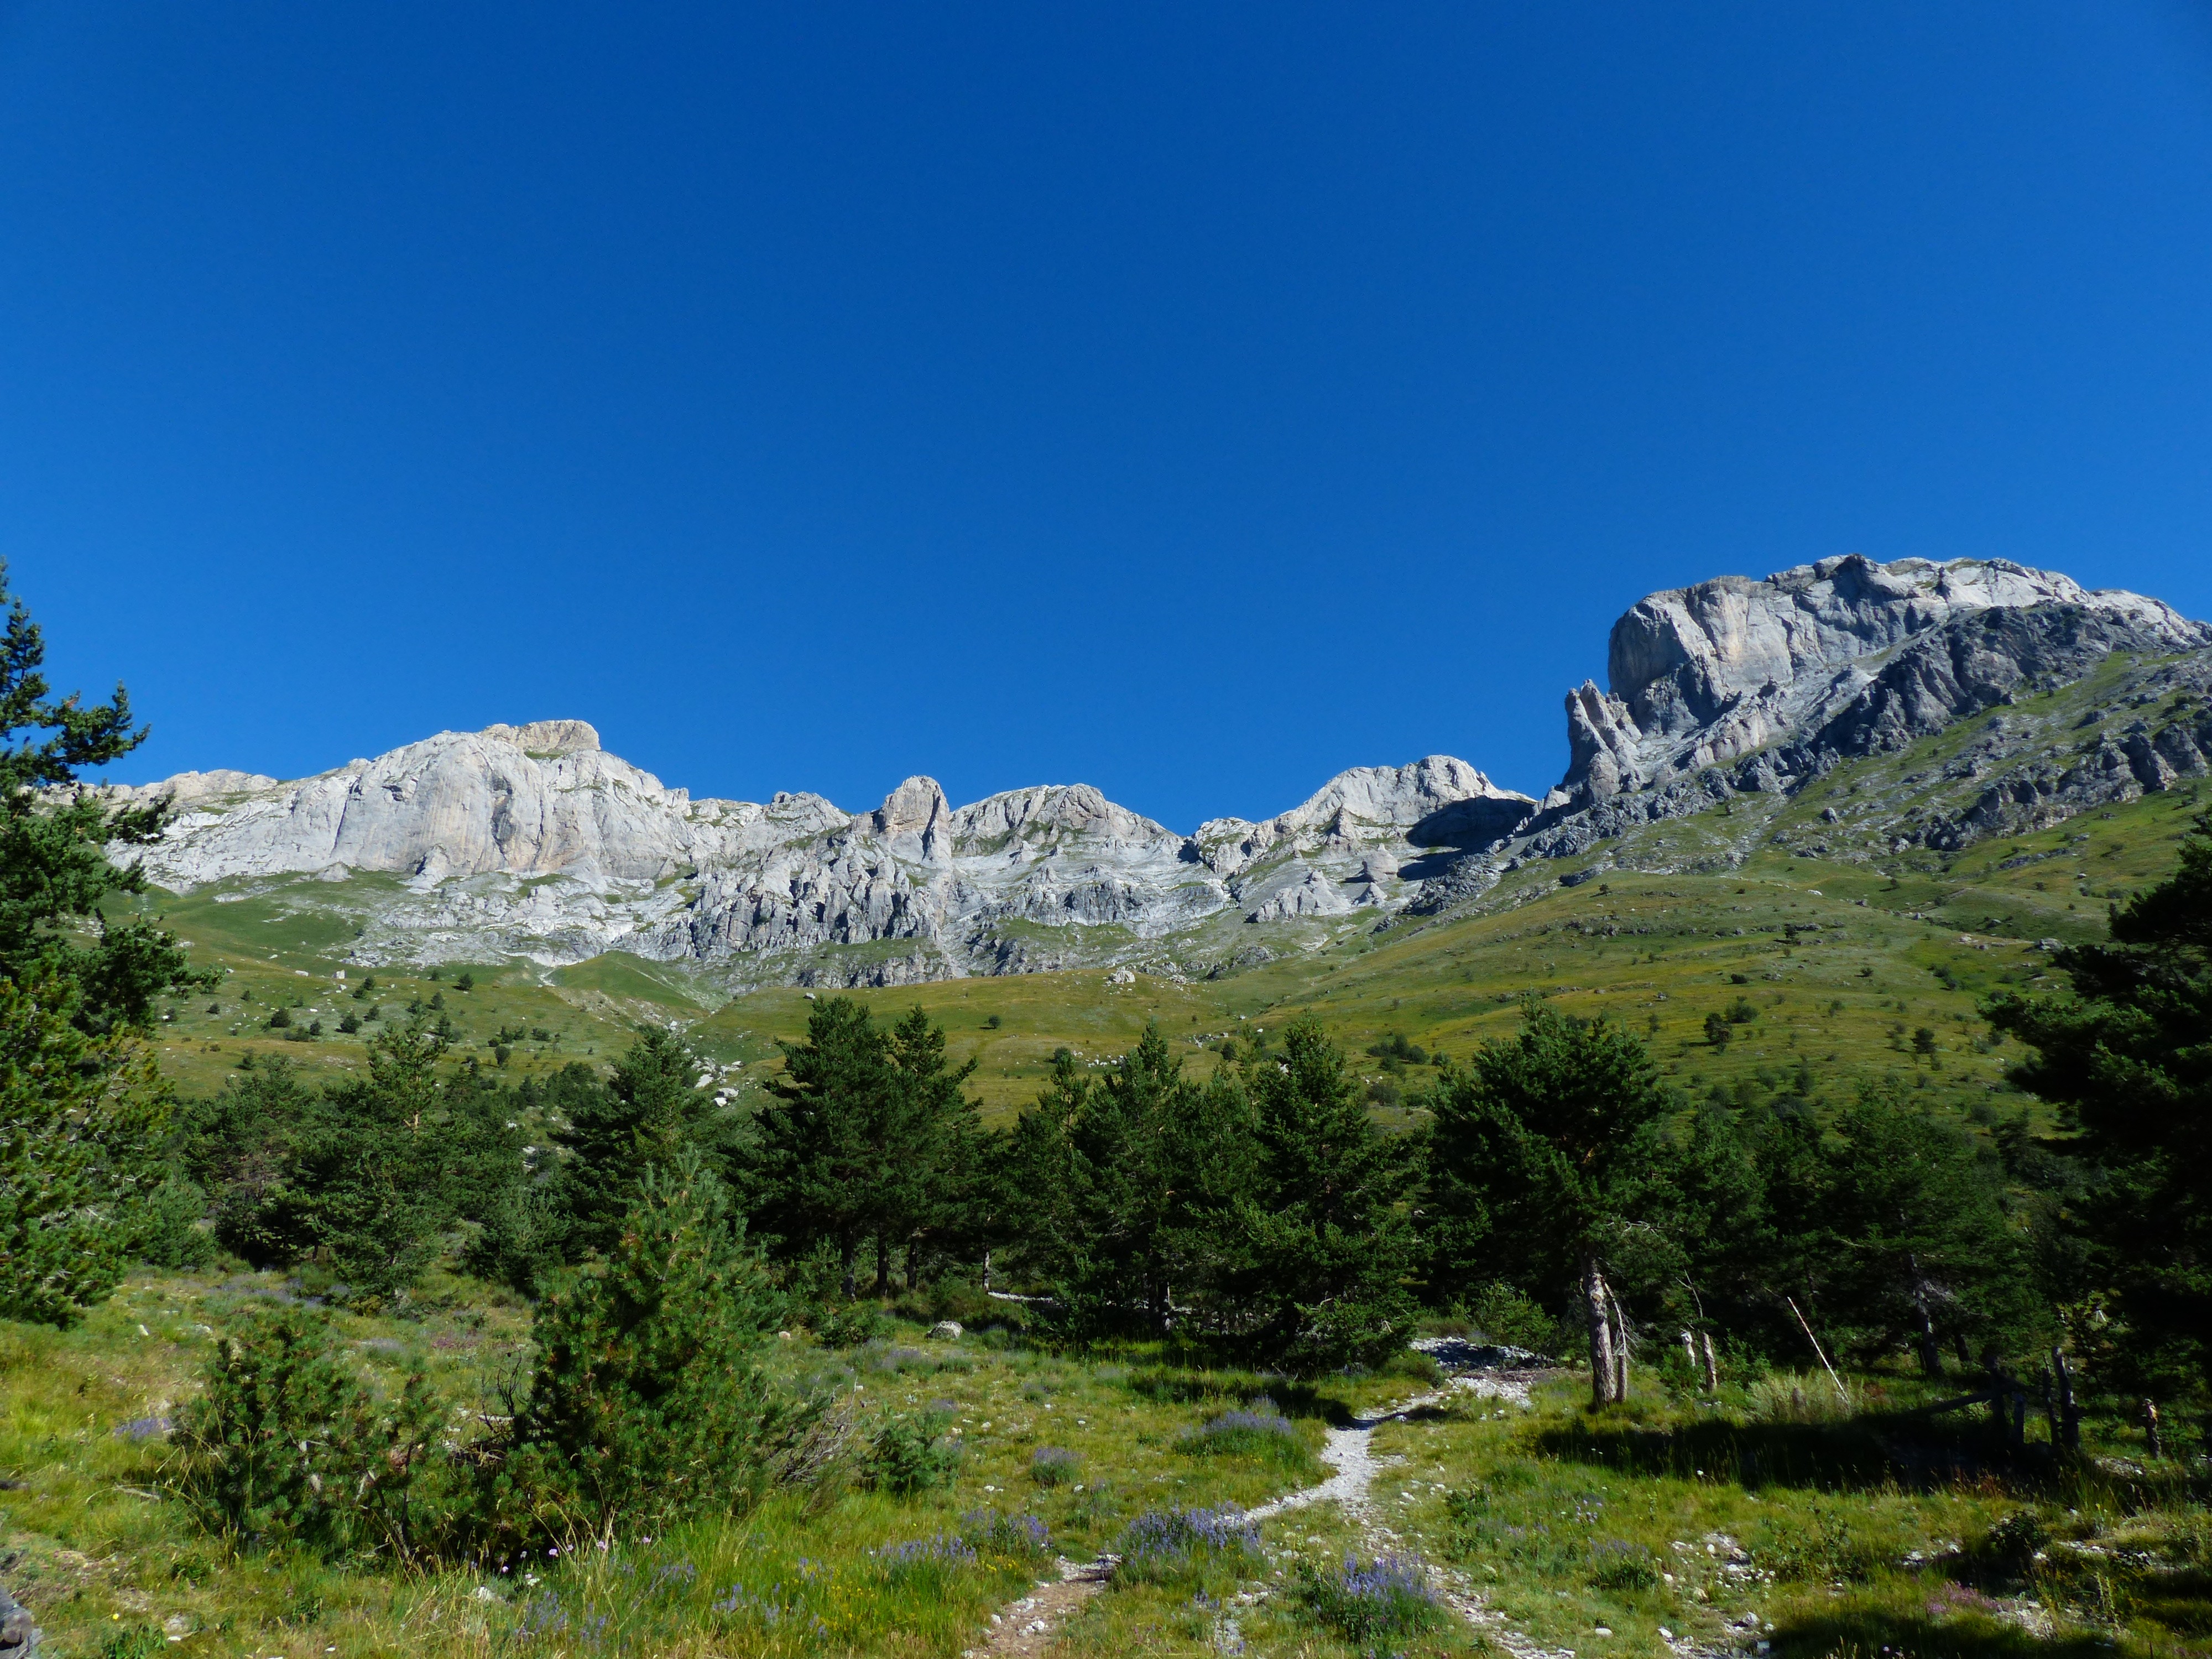
landscape, nature, rock, wilderness, walking, mountain, sky, trail, meadow, adventure, valley, mountain range, idyllic, hike, park, alpine, rock climbing, national park, ridge, summit, clouds, mountains, alps, plateau, idyll, away, ecosystem, landform, mountain pass, mountain meadow, summer day, maritime alps, geographical feature, mountainous landforms, gta, grande traversata delle alpi, ligurian alps, monte mongioie, rocce del manco, rocca dei campinili, la balena, il cimonasso, cimonasso, cima delle colme, scaglie delle placche del bochino, scaglie delle bocchino, bricchi neri, rocca garba, mongioie, climbing area